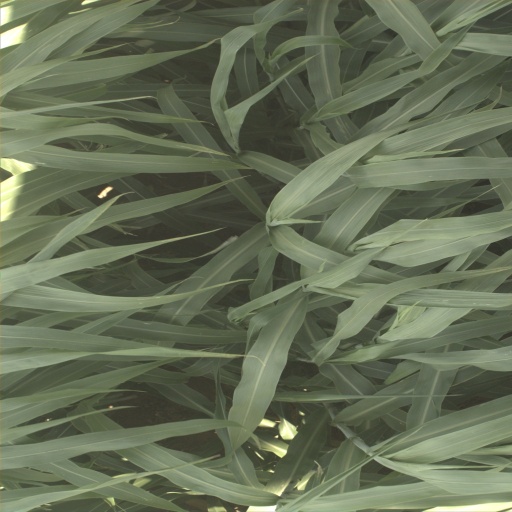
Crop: sorghum